Roman aqueduct

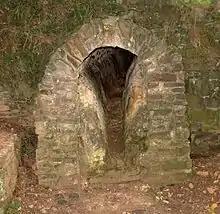
A portion of the Eifel Aqueduct, Germany, built in 80 AD. Its channel is narrowed by an accretion of calcium carbonate, accumulated through lack of maintenance.

Farmland without a reliable summer water-source was virtually worthless. During the growing season, a "modest local" irrigation system might consume as much water as the city of Rome; and the livestock whose manure fertilised the fields must be fed and watered all year round. At least some Roman landowners and farmers relied in part or whole on aqueduct water to raise crops as their primary or sole source of income but the fraction of aqueduct water involved can only be guessed at. More certainly, the creation of municipal and city aqueducts brought a growth in the intensive and efficient suburban market-farming of fragile, perishable commodities such as flowers (for perfumes, and for festival garlands), grapes, vegetables and orchard fruits; and of small livestock such as pigs and chickens, close to the municipal and urban markets.